William Miller (preacher)

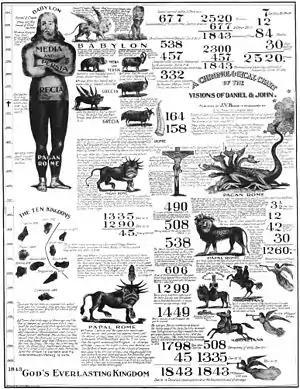
A chart showing Miller's calculations which mark the Second Coming at 1843.

From 1840 onwards, Millerism was transformed from an "obscure, regional movement into a national campaign." The key figure in this transformation was Joshua Vaughan Himes, the pastor of Chardon Street Chapel in Boston, Massachusetts, and an able and experienced publisher. Though Himes did not fully accept Miller's ideas until 1842, he established the fortnightly paper "Signs of the Times" on February 28, 1840, to publicize them.